Preparing for a Fancy Dress Ball

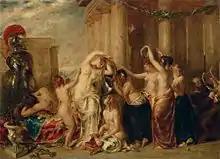
Seven topless women, an empty suit of armour, and a balding man playing the lyre

"Preparing for a Fancy Dress Ball" was one of eight works exhibited by Etty at the 1835 Royal Academy Summer Exhibition, the others being "The Bridge of Sighs", "Phaedria and Cymochles on the Idle Lake", "Study from a Young Lady: A York Beauty", "Study of the Head of a Youth", "Venus and her Satellites", "The Warrior Arming" and "Wood Nymphs Sleeping: Satyr Bringing Flowers". Art historian Sarah Burnage believes Etty's choice of "Venus and her Satellites" may have been to draw attention to similarities with "Preparing for a Fancy Dress Ball" and possibly to link the Williams-Wynn sisters' beauty with the legendary Venus.